Janko Drašković

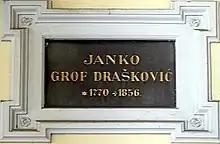
Plaque marking Drašković's tomb at the Mirogoj Cemetery

In response to the efforts aimed at Magyarisation, a group of young authors known as the "Idejna grupa iz Kapucinske ulice" (Kapucinska Street Conceptual Group) gained prominence after they were introduced to Drašković through a mutual acquaintance, Ljudevit Vukotinović. Drašković became a patron of the group, which became the core of the Illyrian movement—primarily the Croatian national revival movement. The group was led by Ljudevit Gaj and included Josip Kušević, Pavao Štoos, and Ivan Derkos. In 1832, following his contact with the group, Drašković anonymously published his "Dissertation". It was the first political, cultural and economic programme of the Croatian national revival. Although it was published anonymously, authorship of the "Dissertation" was immediately apparent to Drašković's contemporaries.